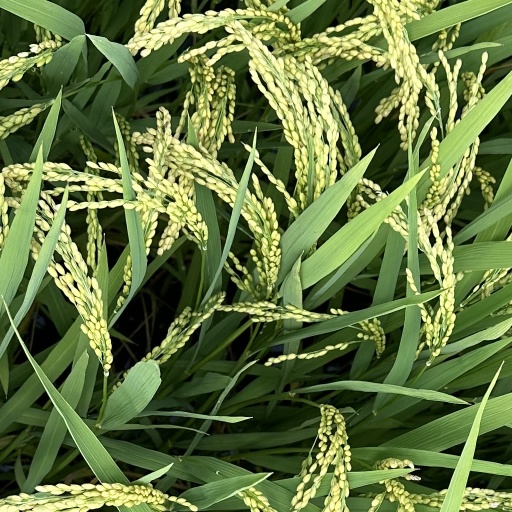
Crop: rice